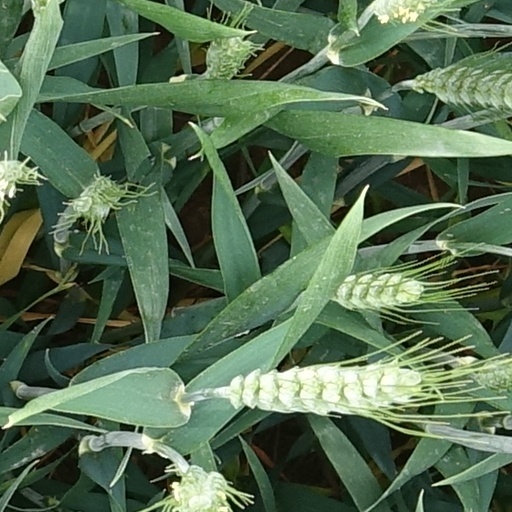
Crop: wheat